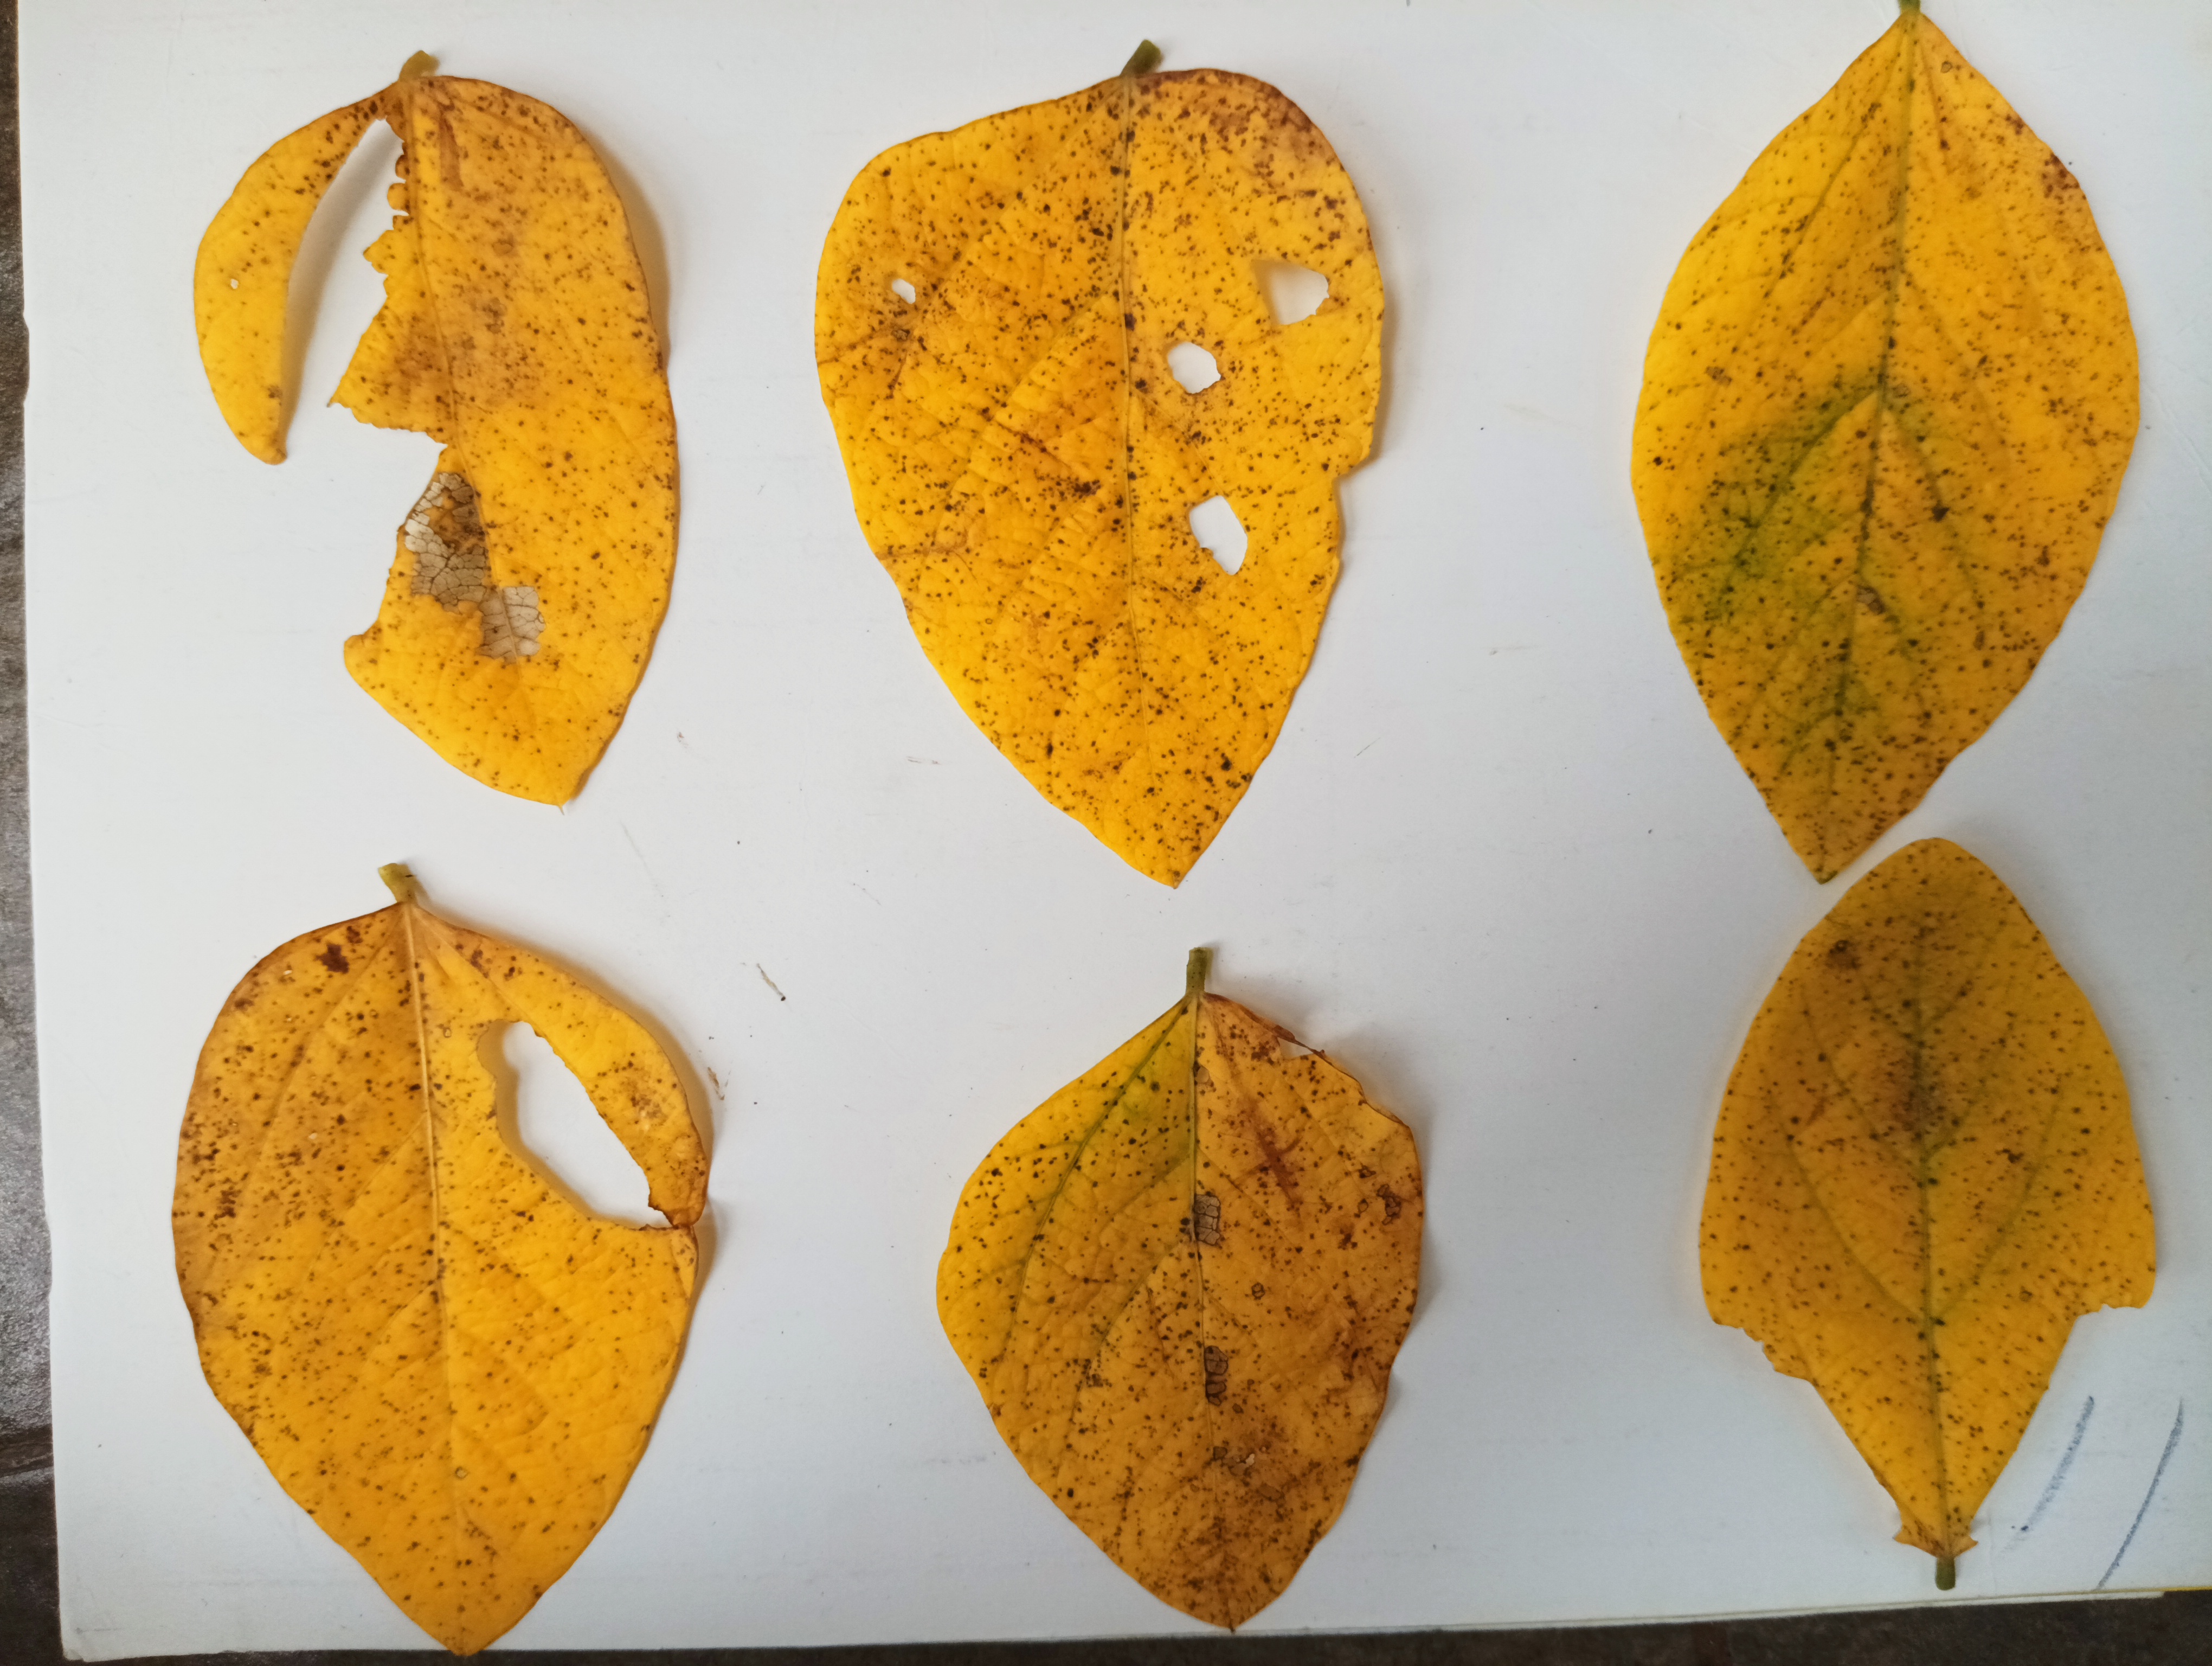
Label: Vein Necrosis